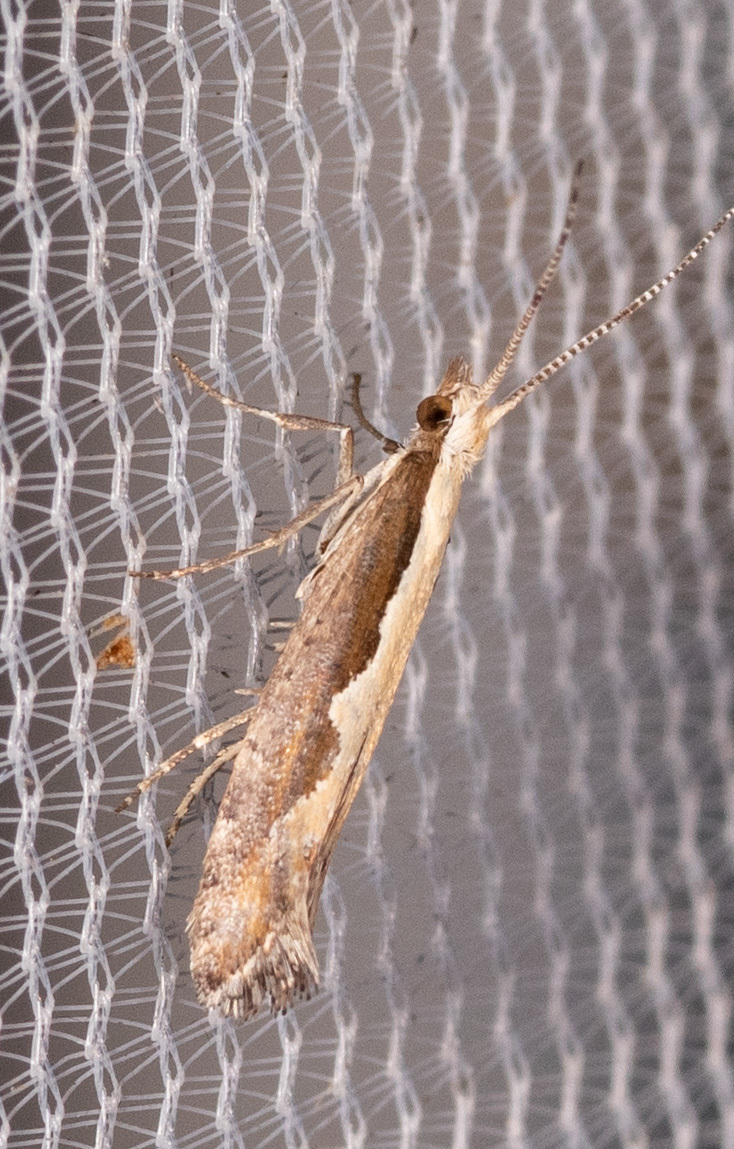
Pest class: diamondback_moth